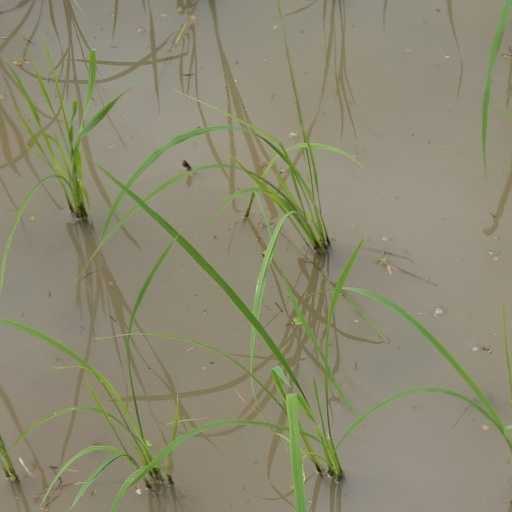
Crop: rice